Archive 81

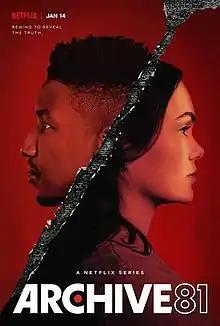
Promotional poster

Archive 81 is an American supernatural horror television series developed by Rebecca Sonnenshine, who was also an executive producer for the show, along with Paul Harris Boardman and James Wan. The series was released on Netflix on January 14, 2022. Between January 9 and 30, the series was watched for 128.47 million hours globally according to Netflix Top 10s. However, in March 2022, the series was canceled after one season.